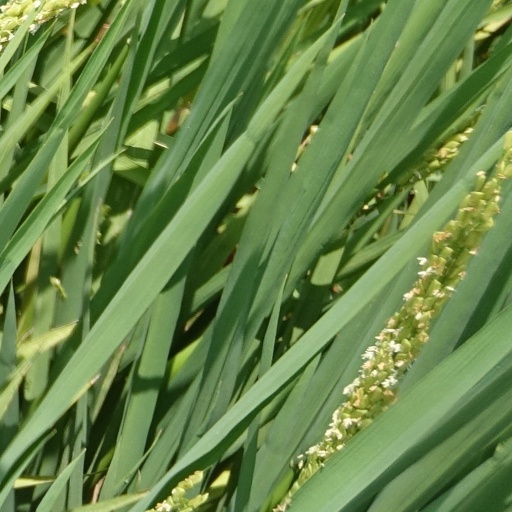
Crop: rice